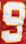
Number: 9